Patshull

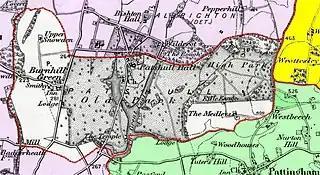

Patshull, which was anciently called Peccleshala, occupies a salient of Staffordshire projecting into Shropshire. Area 1,850 acres. The parish contains Patshull Hall, which was set in a park of 341 acres. The settlements are of small extent. The ground in the parish is level and generally fertile. It contains two lakes, called Patshull and Snowdon Pools, the latter, which has a serpentine shape, adorning the front of the mansion of Patshull Hall.